Pearl Brewing Company

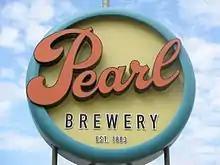
The brewery's new "retro" logo

The first phase of rehabilitation and restoration included the garage, a large brick storage shed, and the former hospitality room/stables. The brewery's garage, which was built in 1939, houses the Aveda Institute, a global company focusing on environmentally friendly personal products. In the same building as Aveda is a cafe named Texas Farm to Table, which only uses Texas-grown ingredients. The renovation updated the building to meet the current business needs, but still maintains the brewery feel to the exterior by reusing beer storage tanks as landscaping water tanks and a few of the garage's old red pumps.